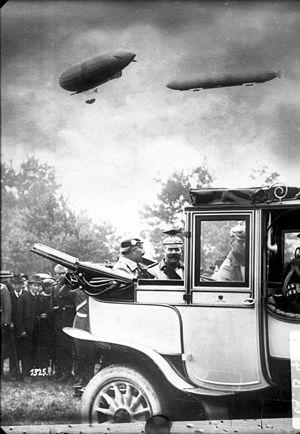
Traduction: Manœuvres impériales, Kaiser Wilhelm II et l'archiduc François- Ferdinand d'Autriche dans la voiture, assis à droite. Le dirigeable militaire ""Groß-Basenach"". [Le photographe Tellgmann a ajouté les dirigeables à l'image]. Clarification: Wilhelm II est assis à gauche , Franz Ferdinand est assis à droite, le dirigeable de Parseval (probablement M I) est sur la gauche, et le Zeppelin sur la droite."
Un dirigeable militaire est un ballon dirigeable, c'est-à-dire un aérostat manœuvrable et capable de se propulser, employé par une force armée. Les premiers modèles furent développés au début du XXᵉ siècle, principalement en France et en Allemagne : les forces armées de ces deux pays se livrèrent alors à une course aux armements. Les expérimentations de ces aéronefs militaires furent largement médiatisées, malgré de nombreux accidents mortels.